Siniyah Island

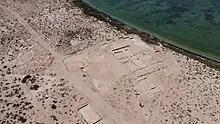
Social stratification at Siniyah is demonstrated by a number of large 'merchant's houses' together with a higher concentration of smaller, simpler houses. The town is close to a monastic complex.

Siniyah encloses the Khor Al Beida marshland and mangrove swamp off the coast of Umm Al Quwain. Archaeologists located the remains of the oldest known pearl fishing town in the Persian Gulf on the island, identifying a major settlement of some 12 hectares, comprising a number of houses built of rock and lime mortar. The site is thought to be one of the largest such settlements of its time, comparable to the city of Julfar in Ras Al Khaimah.